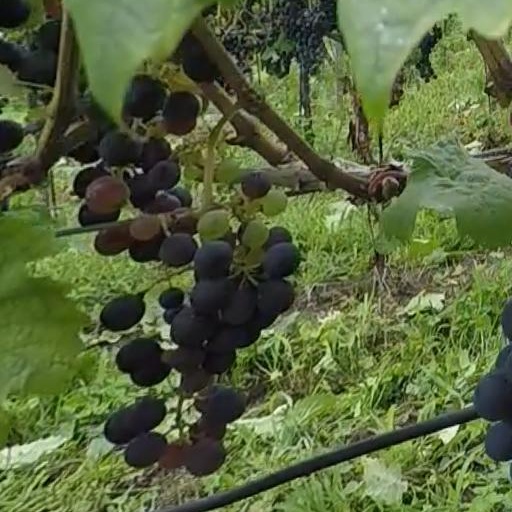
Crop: grape